Bonn–Oberkassel train ferry

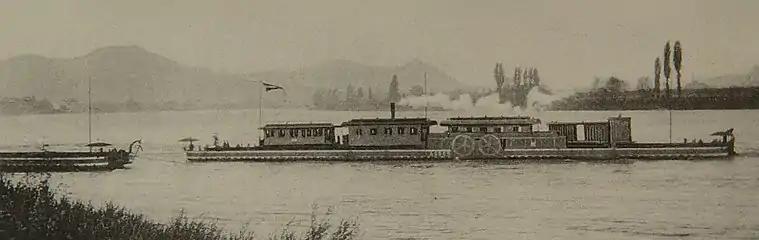
Ferry "Sieg" near the Oberkassel bank, in the background are the Siebengebirge mountains

In the opening year the timetable included, in addition to freight trains, six daily passenger trains from Niederlahnstein to Bonn. The crossing took about 20 minutes, including the push on to the ferry, uncoupling, crossing, coupling and the pull from the ferry.